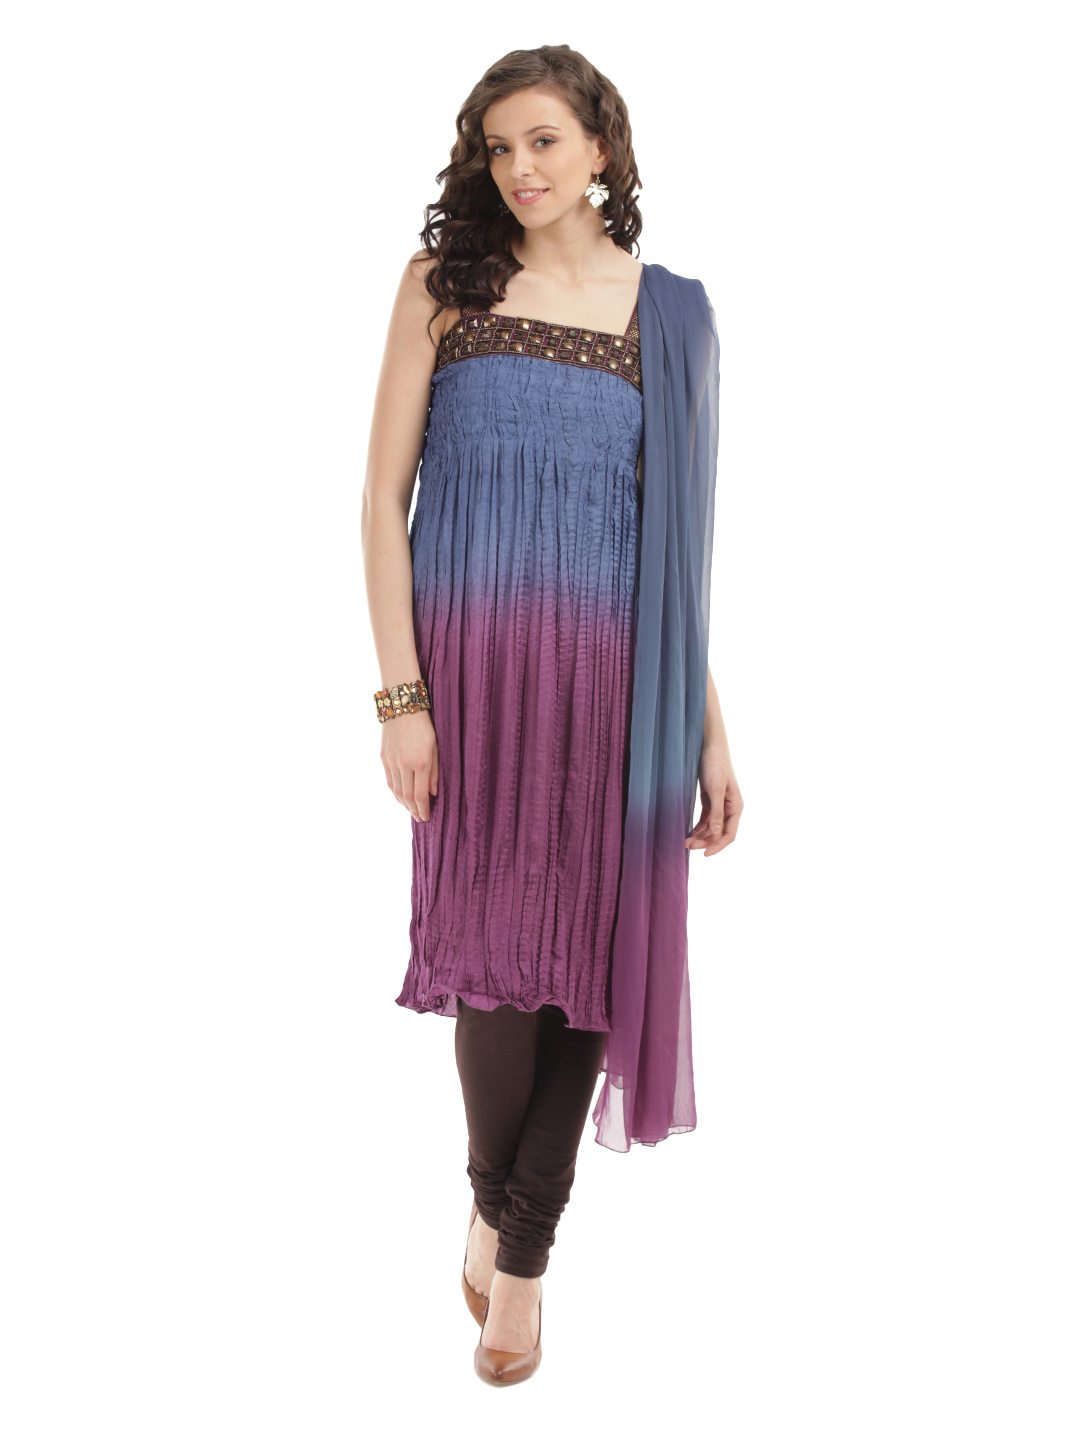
Aneri Women Purple Ombre Churidar Kurta & Dupatta Set
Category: Apparel / Apparel Set / Kurta Sets
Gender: Women
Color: Purple
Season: Fall 2012
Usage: Ethnic